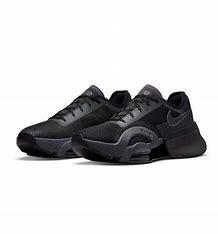
Brand: Nike
Model: Air Zoom Superrep 3